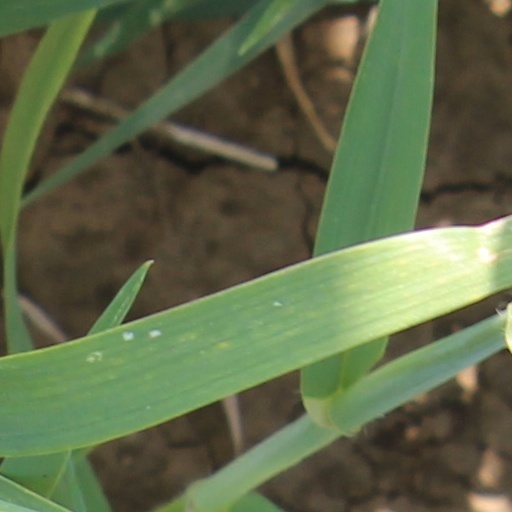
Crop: wheat